St Swithin's Church, Lincoln

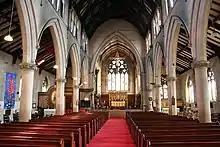
The nave and chancel

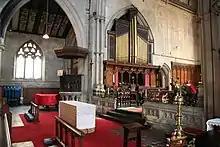
Chancel and organ

The original church of St Swithin was near the Sheep Market. It suffered a bad fire in 1644 during the English Civil War. It was rebuilt in stone in 1801. This was replaced with a new building on Sheep Square. The foundation stone was laid on Easter Day 1869 by the Bishop of Lincoln, Christopher Wordsworth.